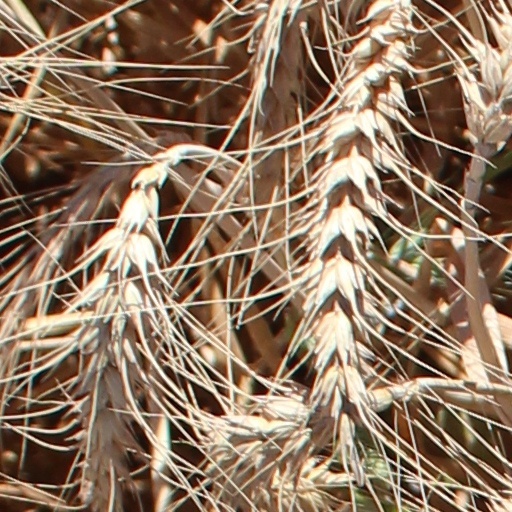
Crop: wheat